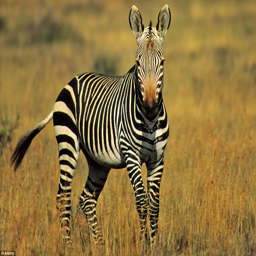
spot the difference : real zebras live on the plains ... not in the countryside around scottish council area